The Emancipation of Mimi

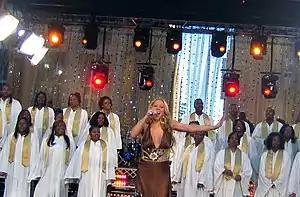
Carey performing "Fly Like a Bird" on "Good Morning America"

"The Emancipation of Mimi" original release date was March 22, 2005. It was released by The Island Def Jam Music Group for download and as a CD in Mexico on April 12, 2005. On April 4, 2005, the album was released in Australia and New Zealand. In the United Kingdom, "The Emancipation of Mimi" was distributed through Mercury Records. The following day, the album was made available in Canada through the Universal Music Group. On April 12, 2005, it became available in France, Japan, and the United States, and was released on May 11, 2005, in China. On British and Japanese versions of the album, "Sprung" and "Secret Love" were included as bonus tracks.